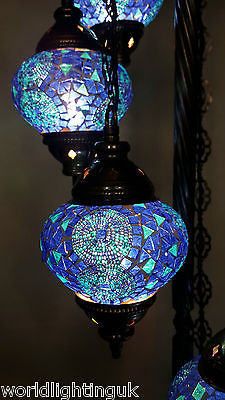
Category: lamp